Prince Claus Fund

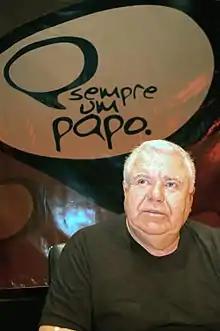
Jaime Lerner

Adriaan van der Staay, Charles Correa, Emile Fallaux, Mai Ghoussoub, Gaston Kaboré, Gerardo Mosquera, Bruno Stagno.